David Albala

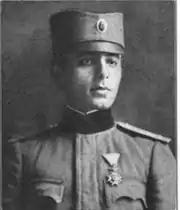

In late 1915 and early 1916, Albala took part in the Royal Serbian Army's winter retreat to Corfu across the mountains of Albania. During the retreat, Albala contracted typhoid, and was evacuated together with other ailing soldiers to the Greek port of Volos, and then to the town of Bizerte, in French Tunisia. He was later transferred to a hospital in Cairo, where he perfected his English-language skills by conversing with his fellow patients and the English-speaking nurses. Upon recovery, he returned to Corfu, where Serbia had established its government-in-exile.